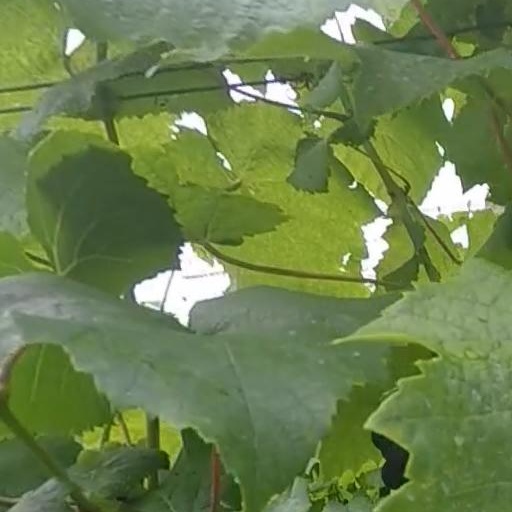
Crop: grape